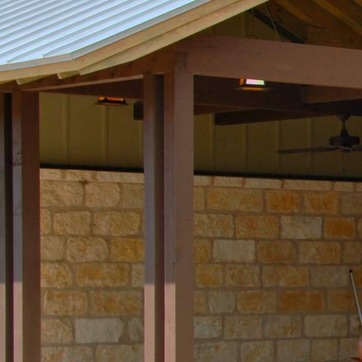
Material: wood